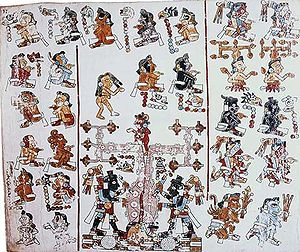
Østrigs Nationalbibliotek / Se også
Fragment from Codex Vindobonesis
Østrigs Nationalbibliotek er det største bibliotek i Østrig. Det indeholder mere end 12 millioner emner i sine forskellige samlinger. Bibioteket ligger i Neue Burg Wing i Hofburg i bydelen Innere i Wien. Siden 2005 er en del af samlingerne blevet flyttet til barokbygningen Palais Mollard-Clary.